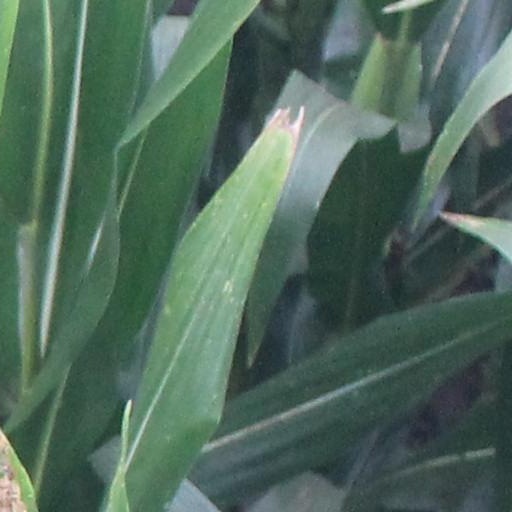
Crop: maize; corn